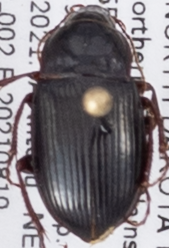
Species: Amara obesa
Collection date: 2021-08-10
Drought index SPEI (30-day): -2.09
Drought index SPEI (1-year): -2.09
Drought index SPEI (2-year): -1.546